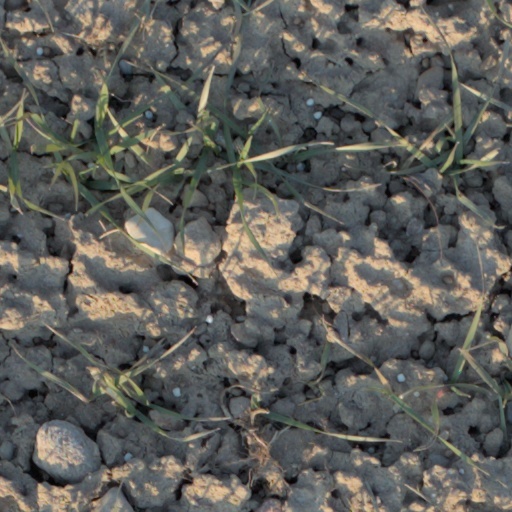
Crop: wheat